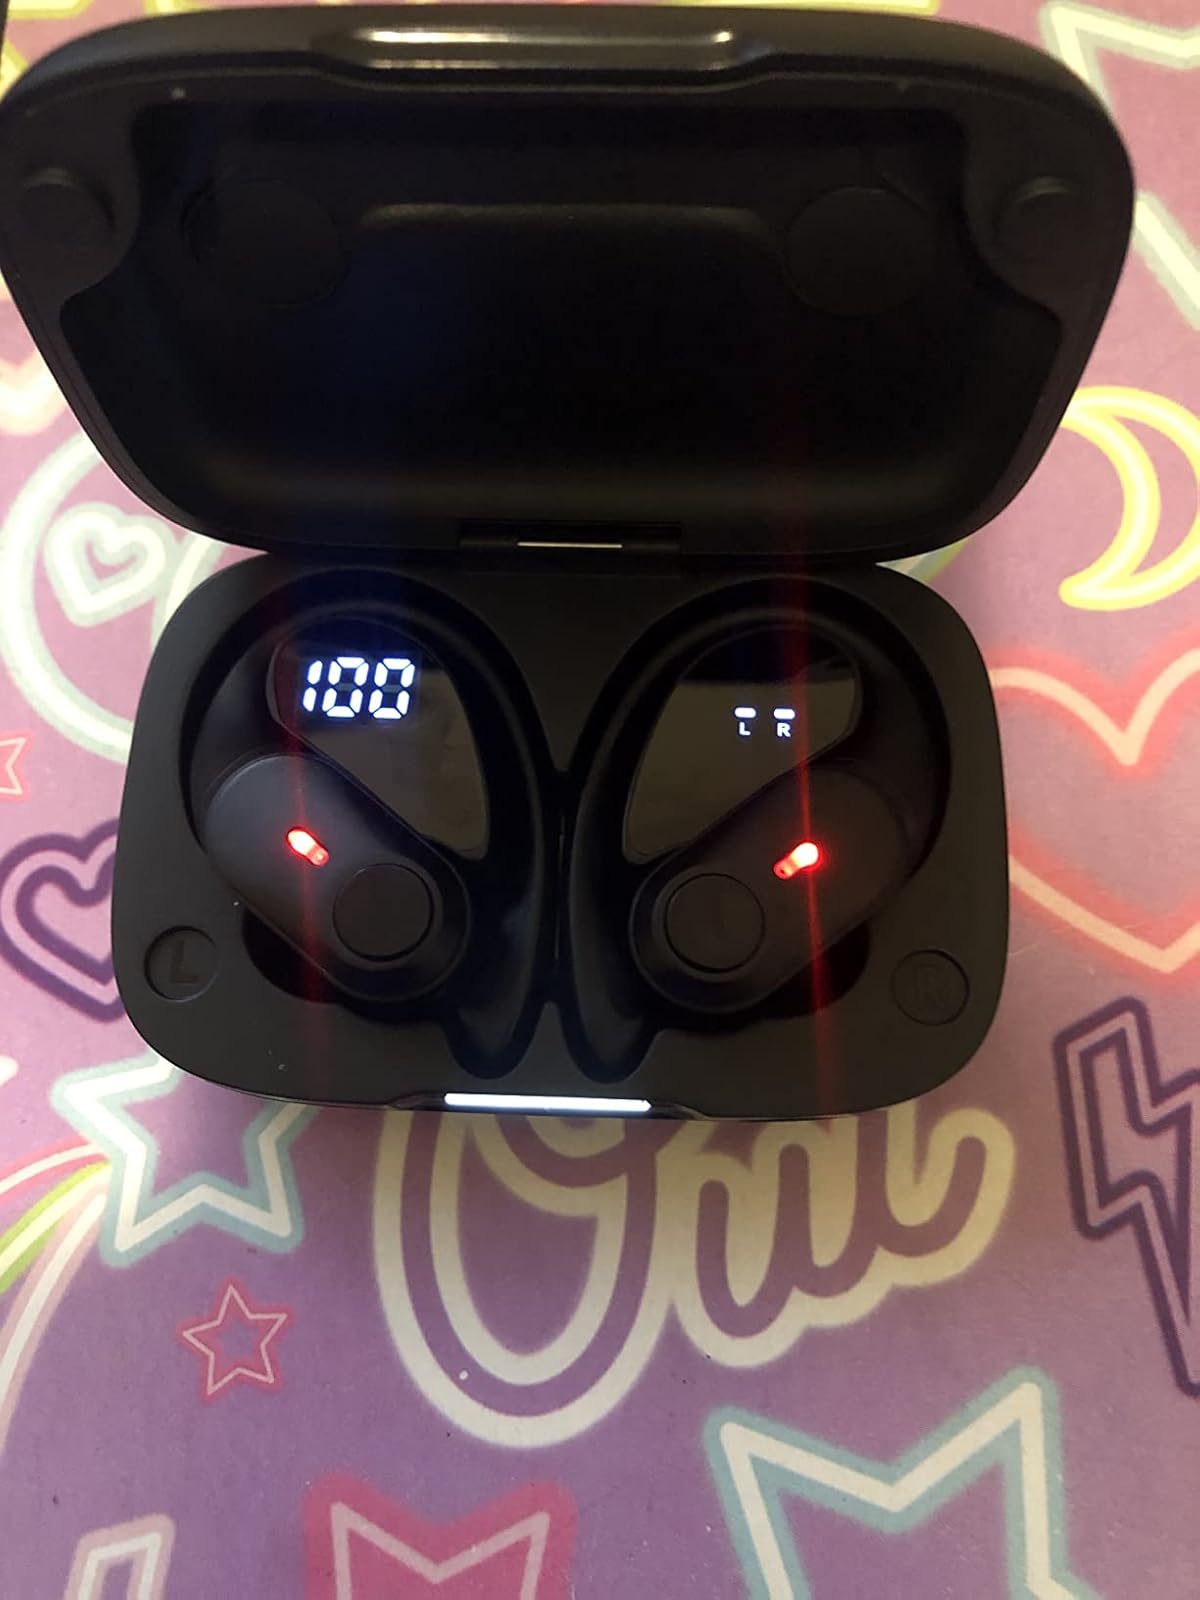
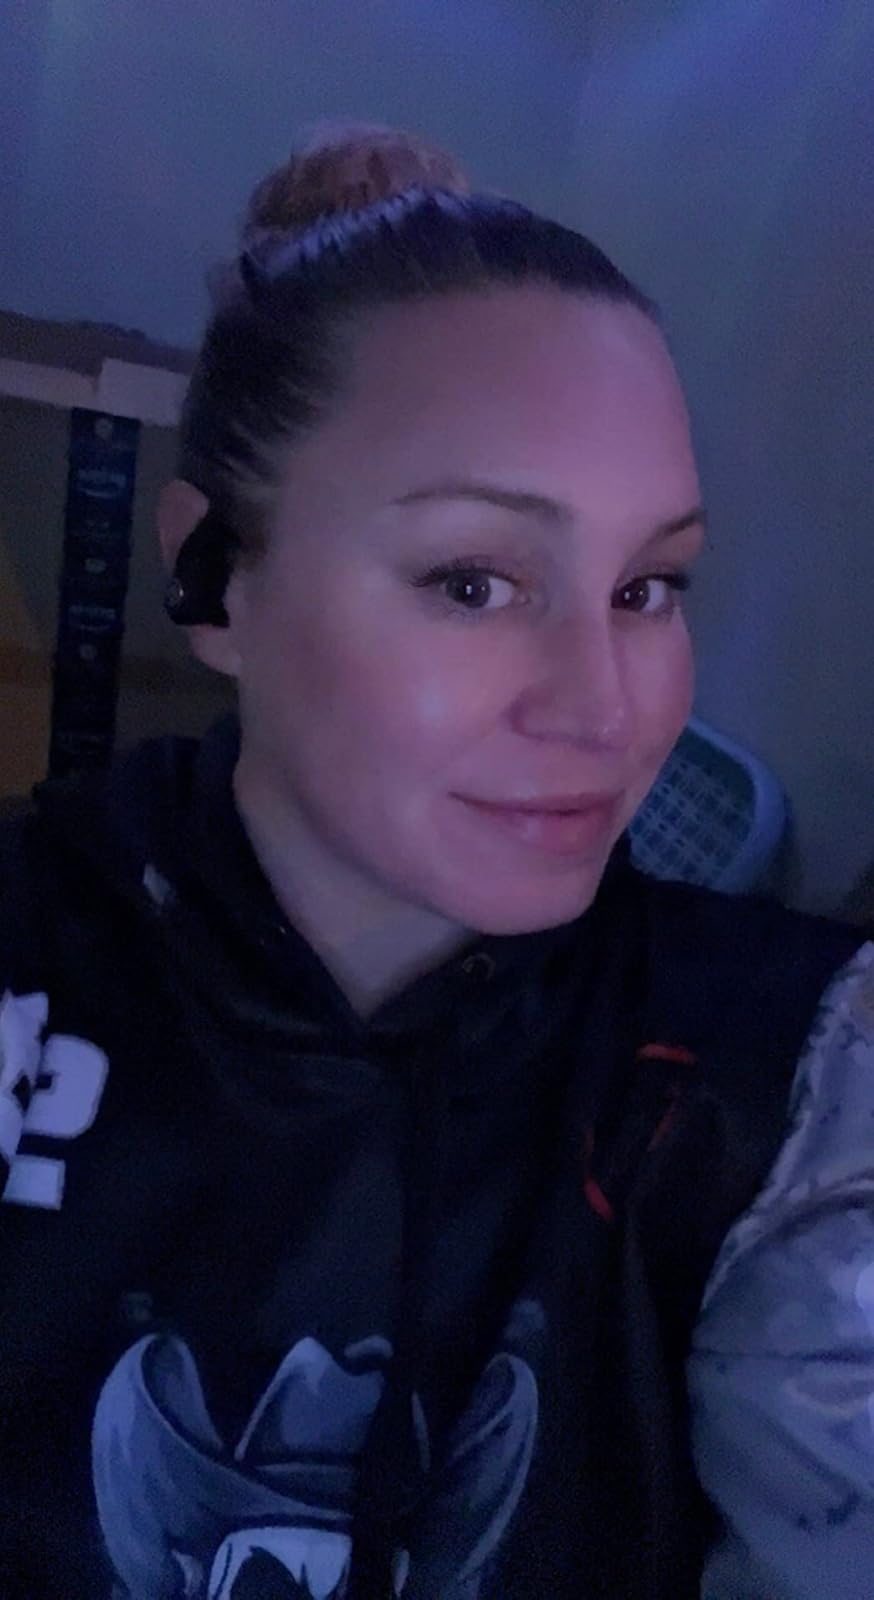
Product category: earbuds
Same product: no